Jemima Sumgong

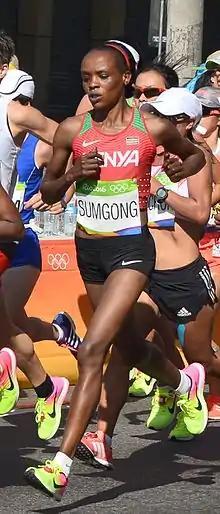
Sumgong at the 2016 Olympics

Jemima Jelagat Sumgong (born 21 December 1984) is a Kenyan long-distance runner specialising in marathon races.